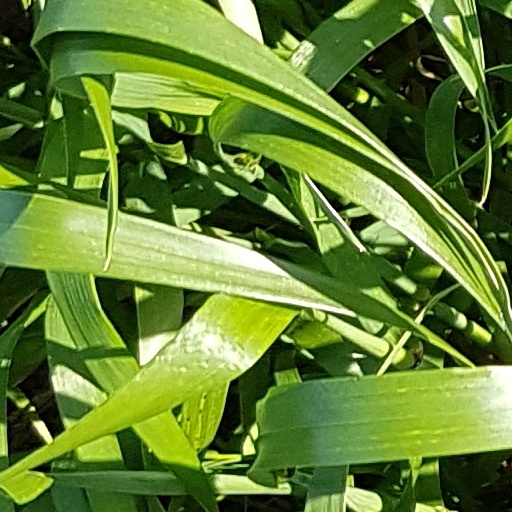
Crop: wheat